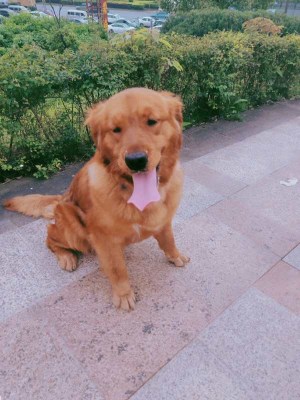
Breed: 5355-n000126-golden_retriever